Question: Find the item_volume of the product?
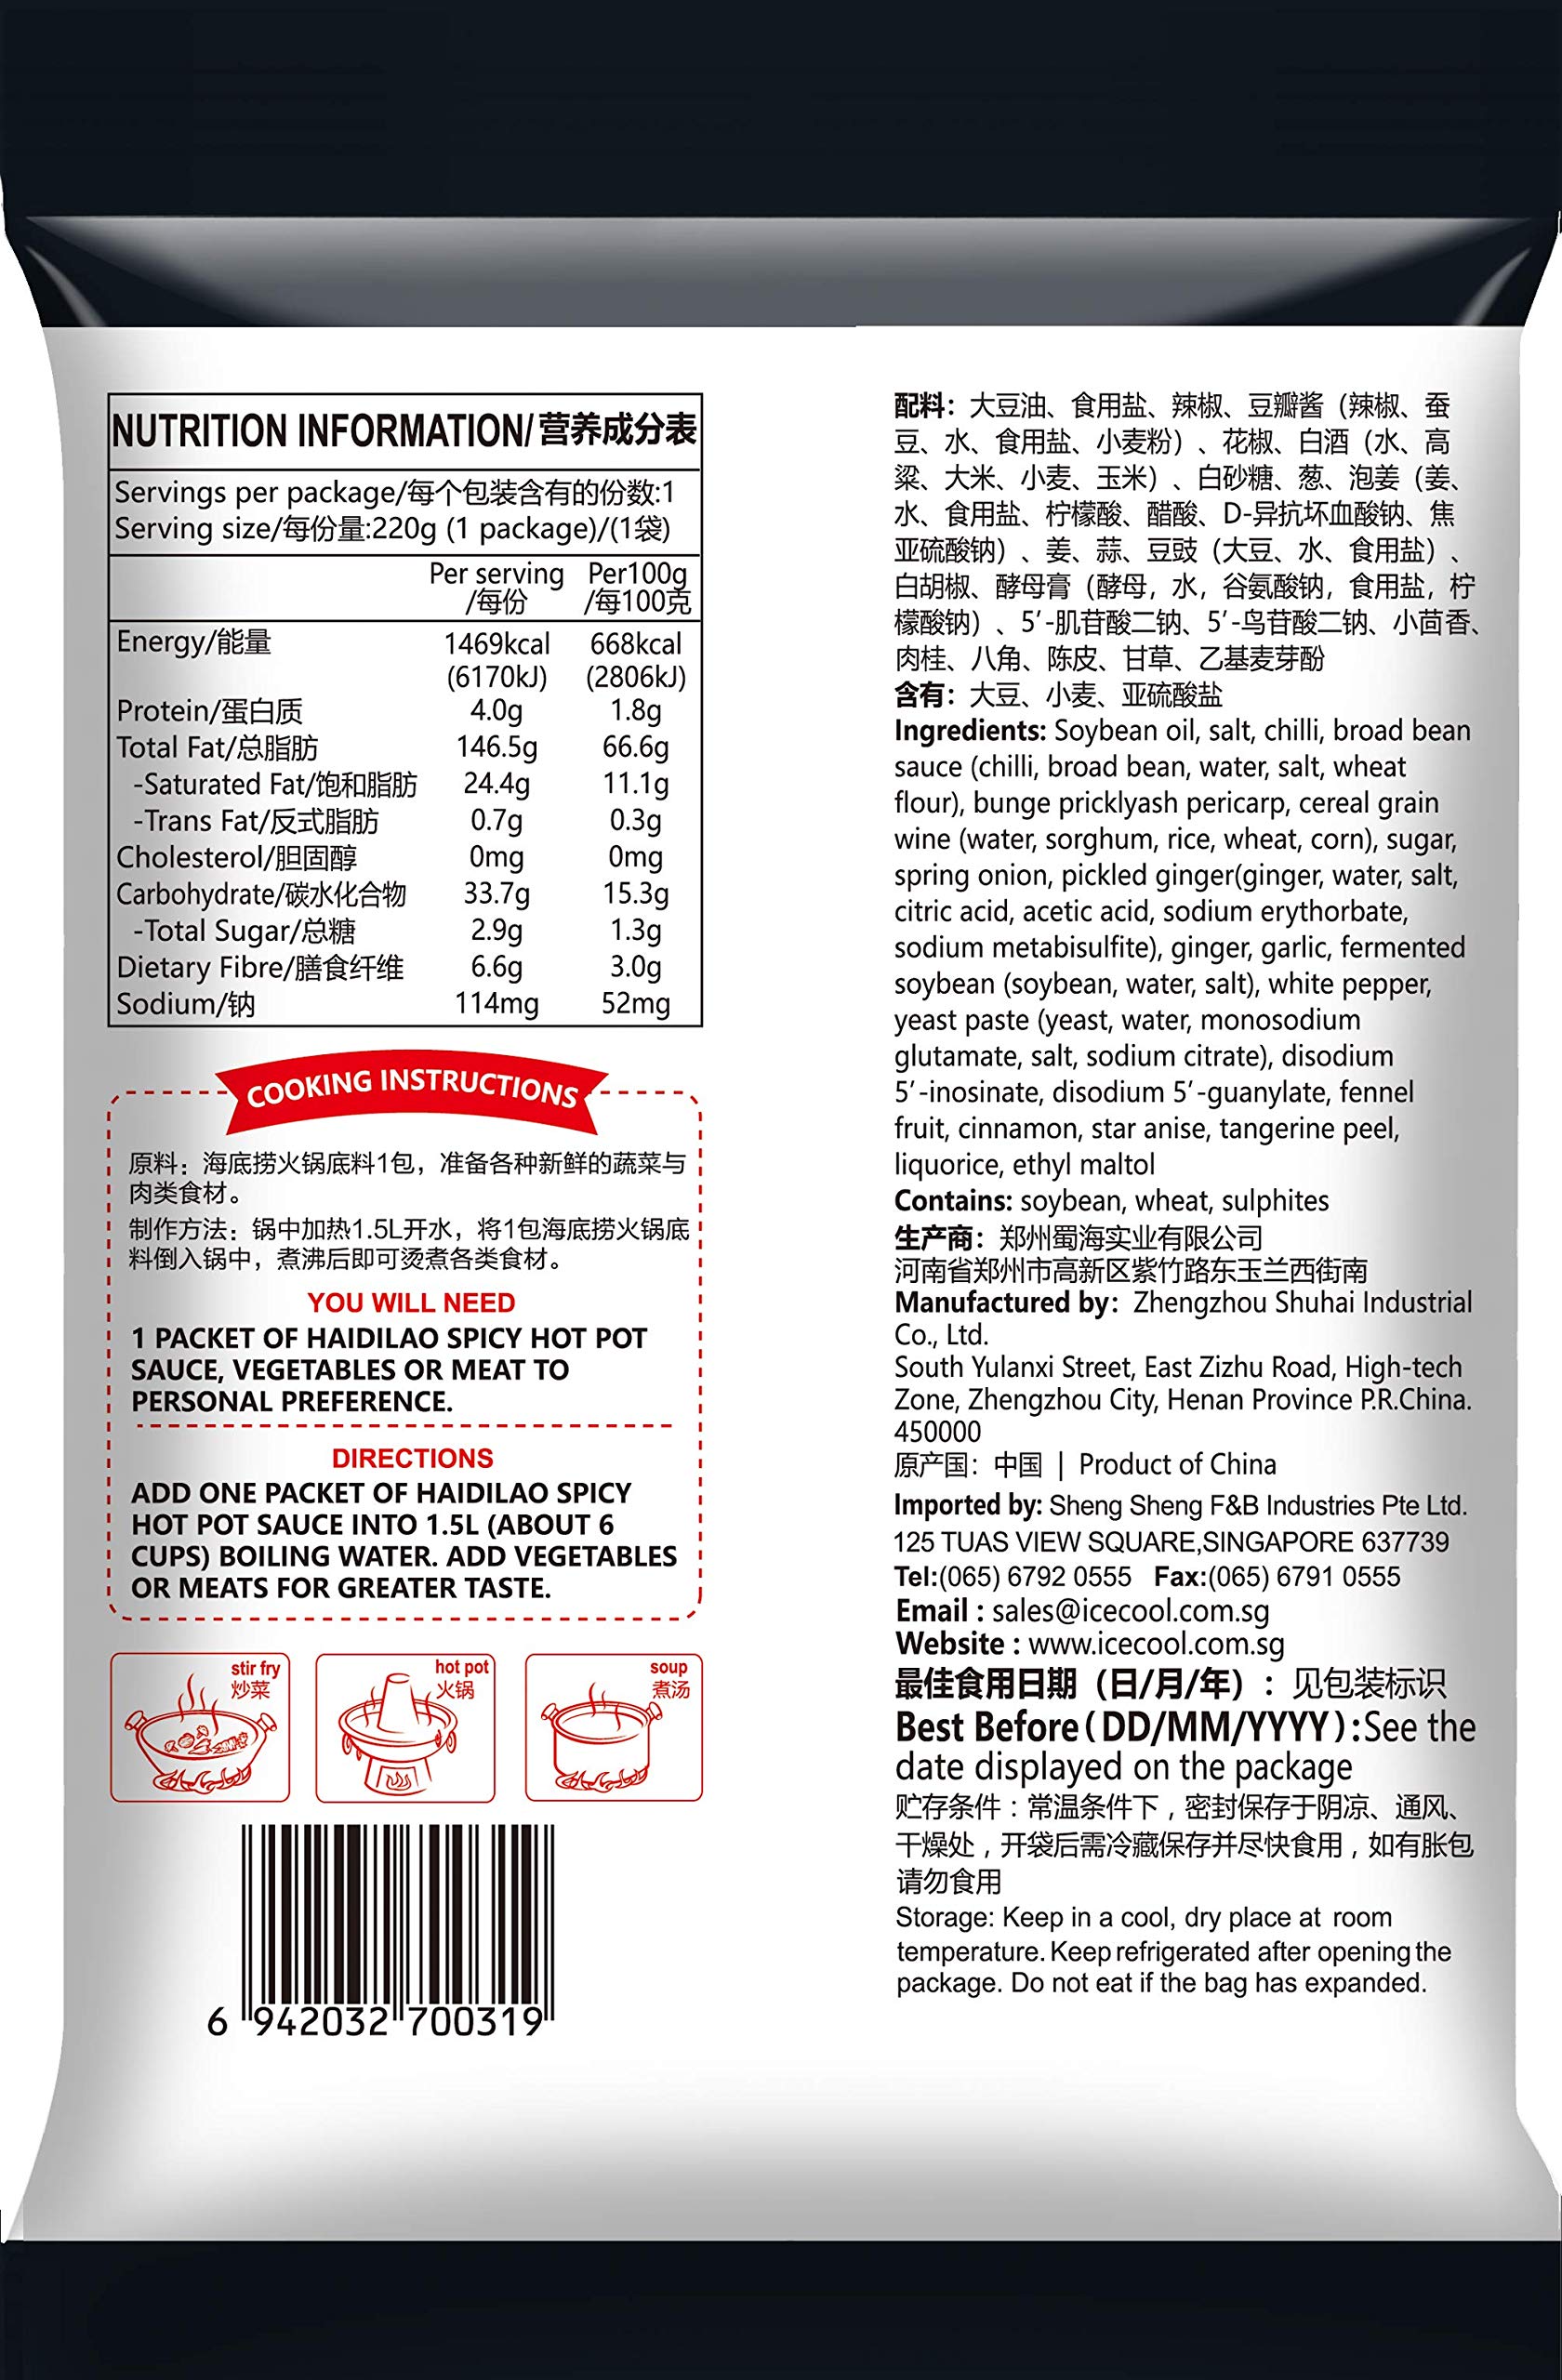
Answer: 1.5 litre